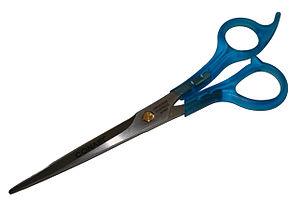
Les ciseaux de coiffure sont des ciseaux utilisés spécifiquement dans la pratique de la coiffure.